Putnam County Courthouse (West Virginia)

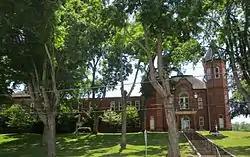

The Putnam County Courthouse in Winfield, West Virginia was built in 1900 to replace an 1848 structure which partially collapsed in 1899. The Romanesque Revival building was designed by architect Frank Pierce Milburn with a hip roof and octagonal towers at all four corners. It is similar to the Summers County Courthouse in Hinton, West Virginia.